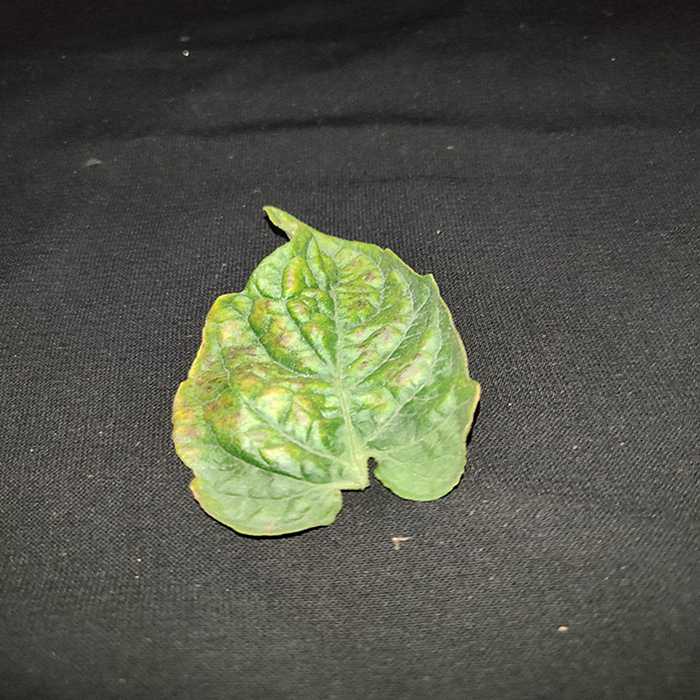
Plant: Tomato
Label: Tomato spotted wilt